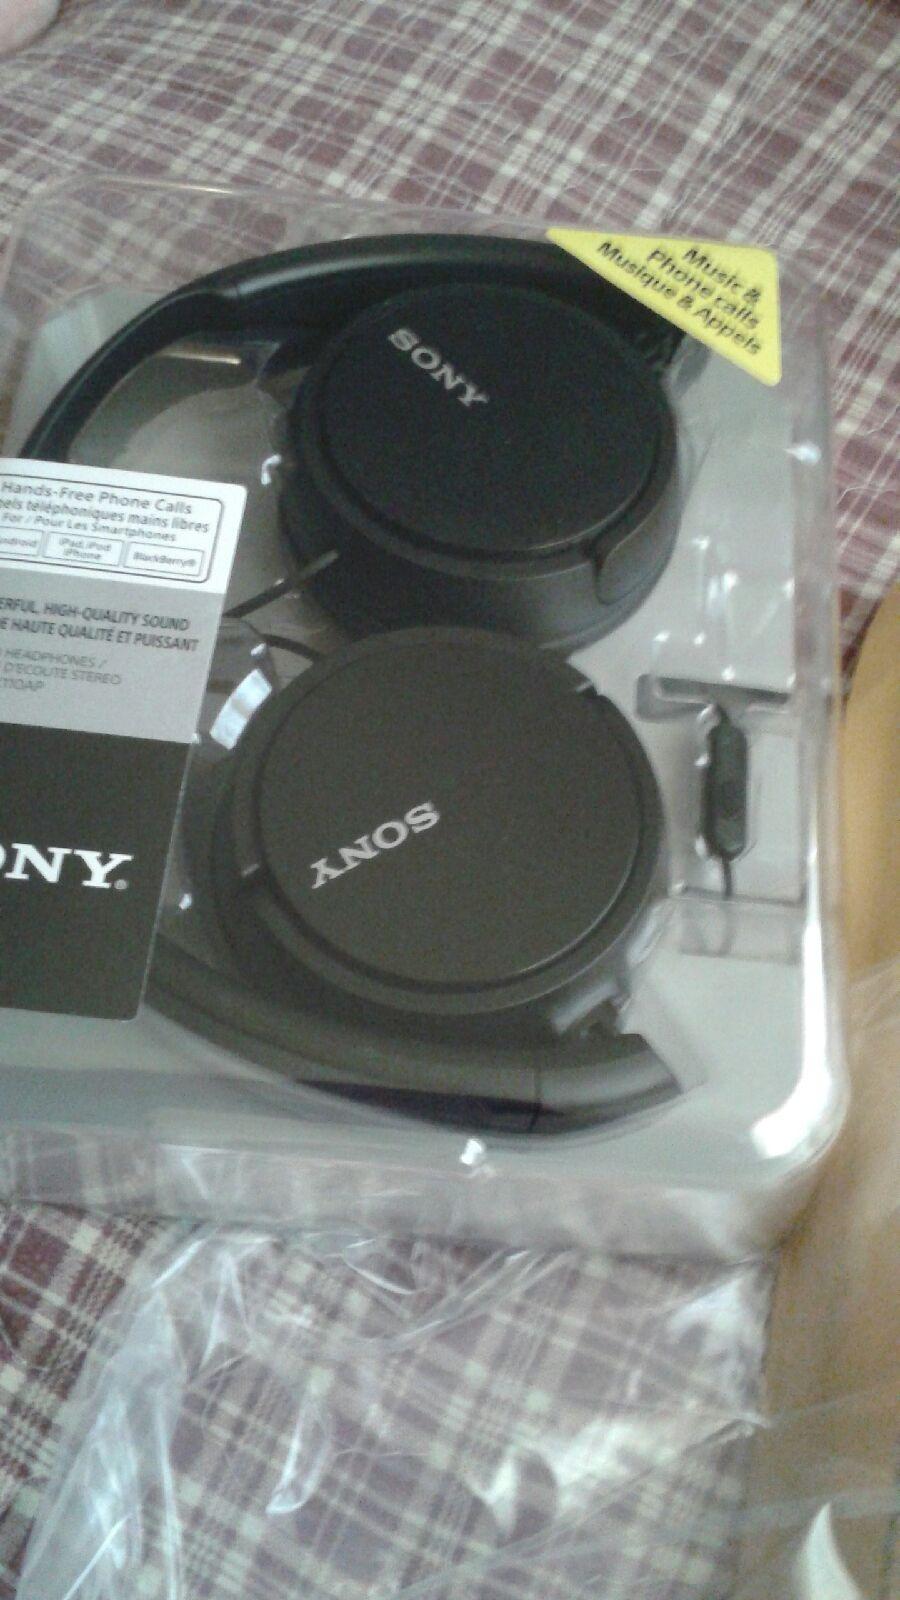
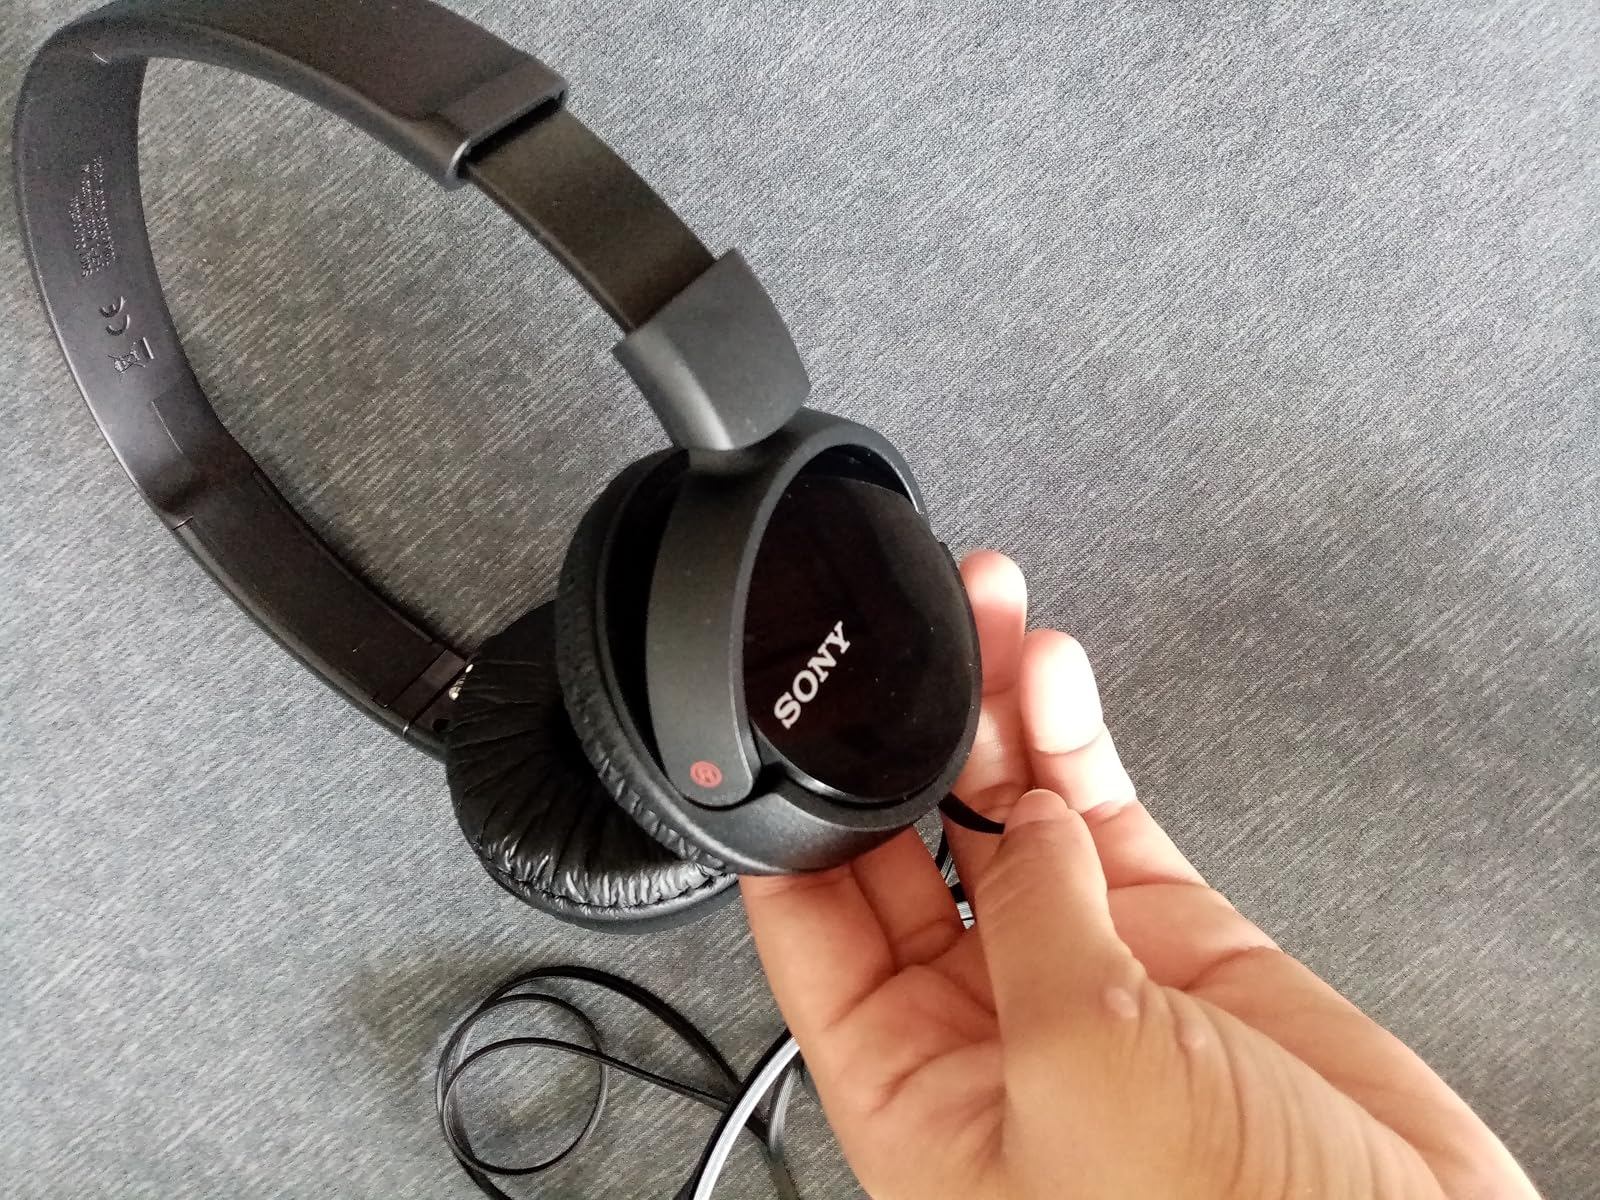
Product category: headphones
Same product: no